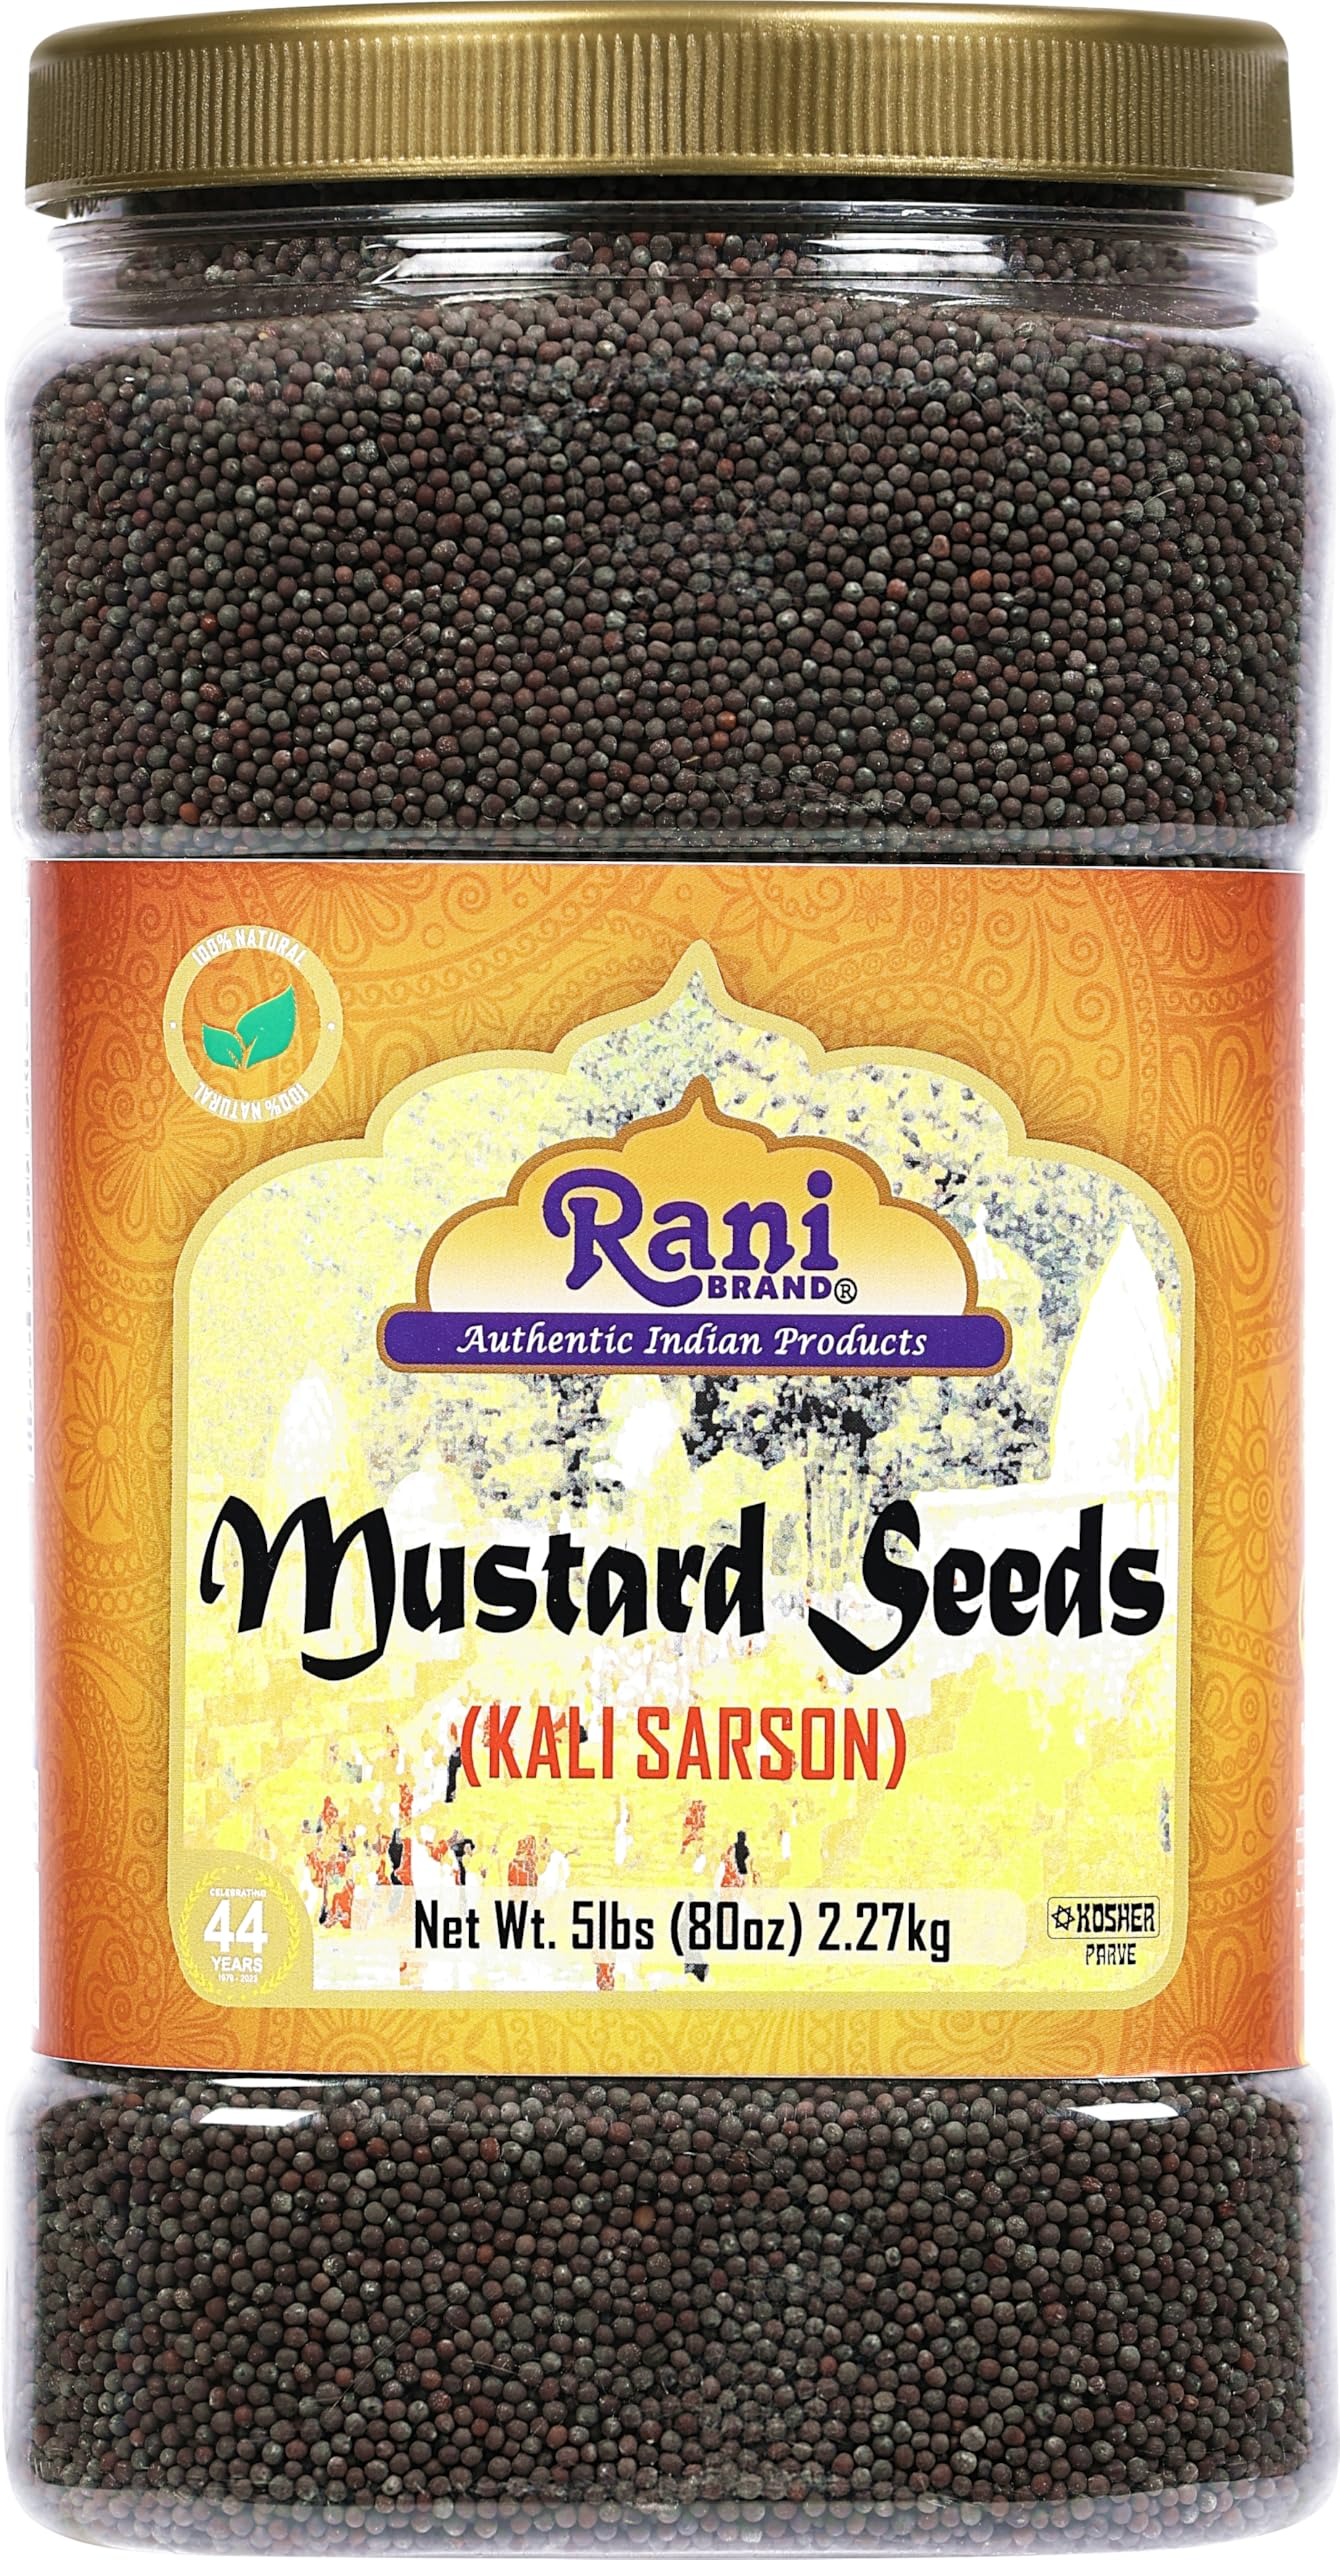
Item Name: Rani Black Mustard Seeds Whole Spice (Kali Rai) 80oz (5lbs) 2.27kg Bulk PET Jar ~ All Natural | Gluten Friendly | NON-GMO | Kosher | Vegan | Indian Origin
Bullet Point 1: You'll LOVE our Black Mustard Seeds by Rani Brand--Here's Why:
Bullet Point 2: ❤️Now KOSHER! 100% Natural, Non-GMO, No Preservatives, Vegan, Gluten Friendly, PREMIUM Gourmet Food Grade Spice.
Bullet Point 3: ❤️Packed in a no barrier Plastic Jar, let us tell you how important that is when using this, potent of all Indian Spices!
Bullet Point 4: ❤️Rani is a USA based company selling spices for over 40 years, buy with confidence!
Bullet Point 5: ❤️Net Wt. 80oz (5lbs) 2.27kg, Authentic Indian Product, Product of India, Alternative Name (Indian) Kali Rai
Product Description: <b>Mustard Seed</b>A Little History! <br> Although very similar in appearance, Indian brown mustard has a different flavor than its Mediterranean counterpart from which it originated. It was one the few affordable spices in Europe during the Middle Ages. In Indian cuisine, mustard seeds are toasted in oil before they are added to the dish. Powdered mustard acts as an emulsifier in the preparation of condiment, and salad dressings. Mustard has a strong pungent flavor, and unlike any other spice it has virtually no aroma. <br> <br> Product Type: Seed Whole <br> Packaging: Plastic Jar<br>Net Wt. 80oz (5lbs) 2.27kg <br> Product of India <br> <br> Alternative Name (Indian) Kali Rai
Value: 80.0
Unit: Ounce

Price: 21.99